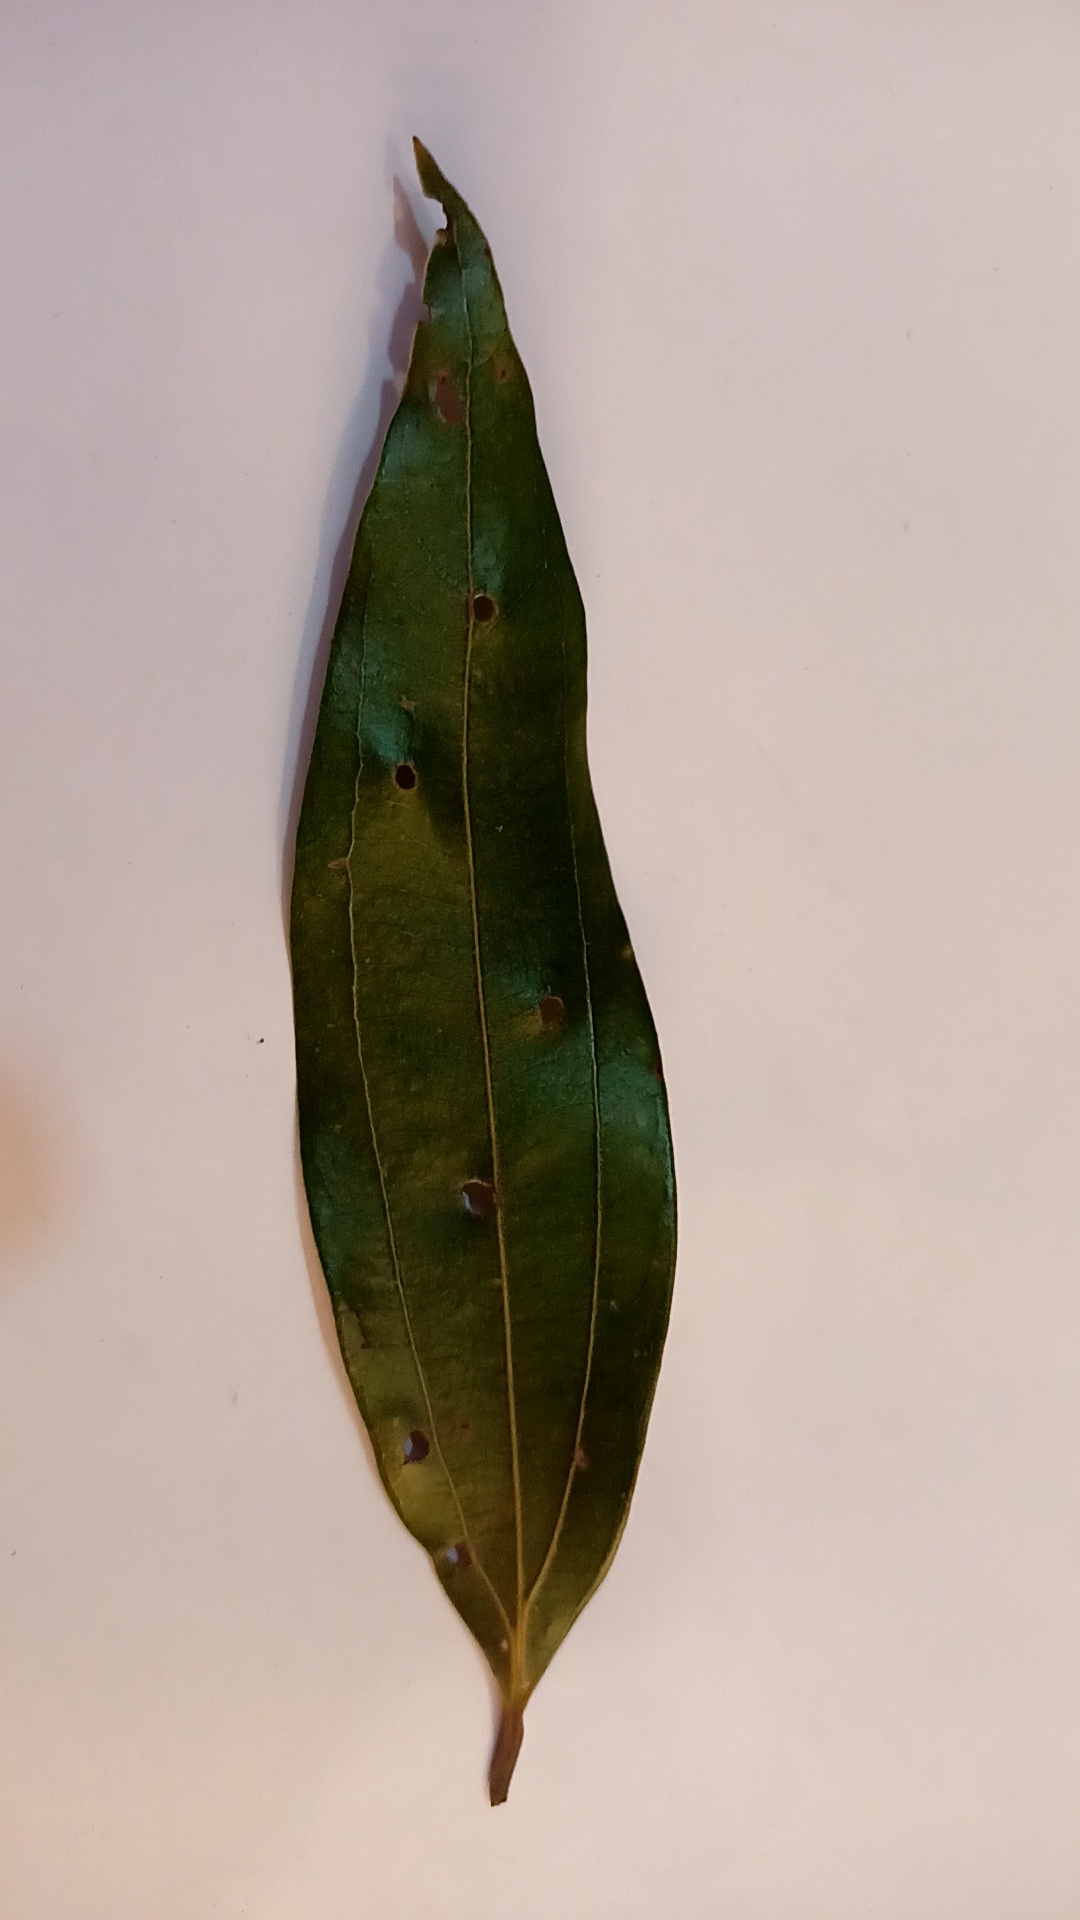
Label: Disease